Kings Weston Roman Villa

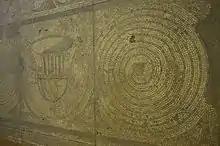
Villa mosaic

Two other bodies were found in the vicinity. Traces of decorated walls, mosaic floors, underfloor heating and bath suites were discovered. Based on the dating of coins and other evidence such as a foundation burial of a young pig, it was suggested that the site had been occupied since the third century AD. The layout of the building, dominated by a large hall, relatively common in Britain and Germany, led to the hypotheses by archaeologist J. T. Smith that this type of building was used by an extended family group rather than a nuclear family.